Oklahoma Baptist University

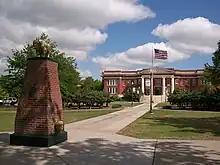
OBU Campus oval

The university was granted an exception to Title IX in 2014 which allows it to legally discriminate against LGBT students for religious reasons. A student LGBT group called Bison 4 Equality protested the Title IX exemption. Oklahoma Baptist University was ranked among the "Absolute Worst Campuses for LGBTQ Youth" in the US by Campus Pride in 2021.